Hammerless

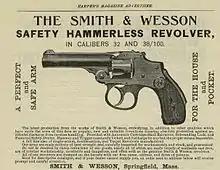
Smith & Wesson Safety Hammerless advertisement from 1899, as published in Harper's Magazine

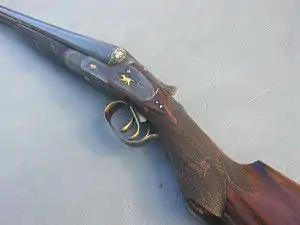
Lefever Arms Company hammerless shotgun

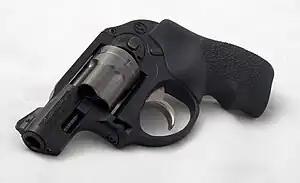
A contemporary hammerless revolver, the Ruger LCR

A hammerless firearm is a firearm that lacks an exposed hammer or hammer spur. Although it may not literally lack a hammer, it lacks an external hammer that the user can manipulate directly. One of the disadvantages of an exposed hammer spur is the tendency for it to get caught on items such as clothing; covering (shrouding or bobbing) the hammer by removing the hammer spur reduces this from occurring.